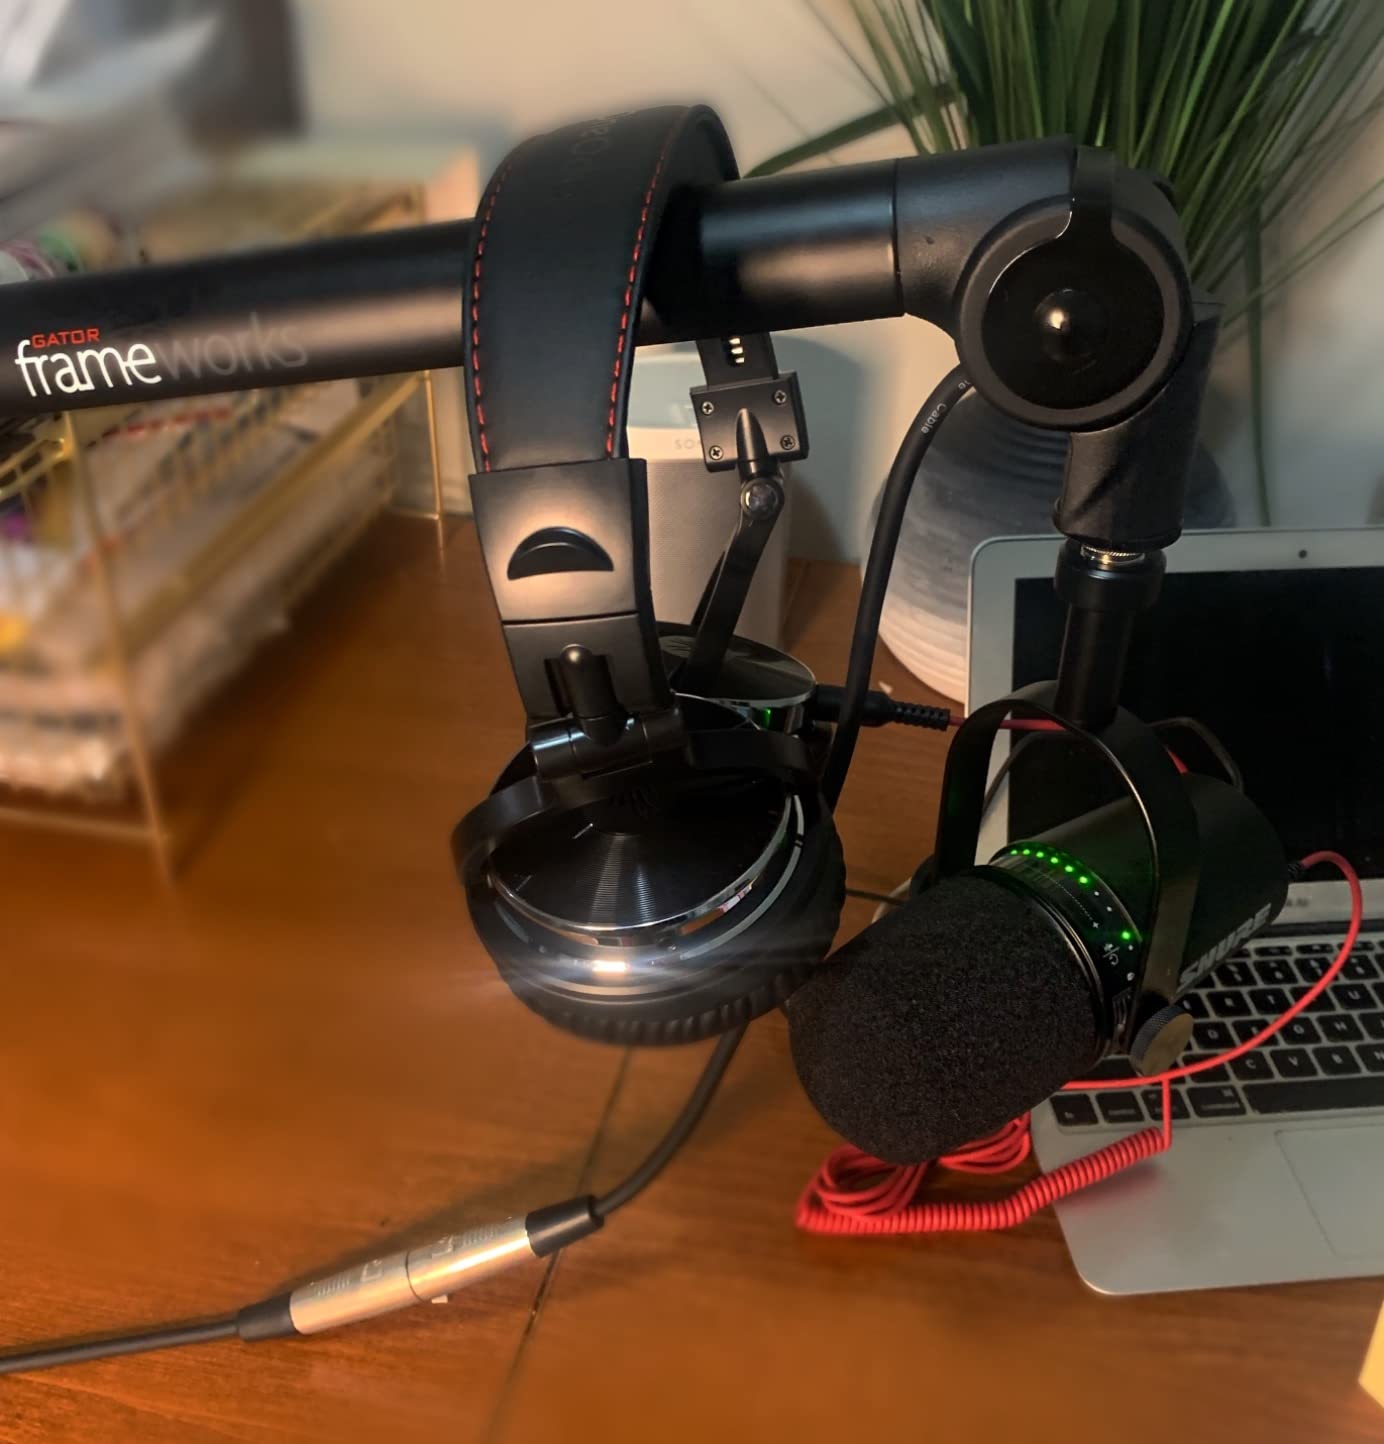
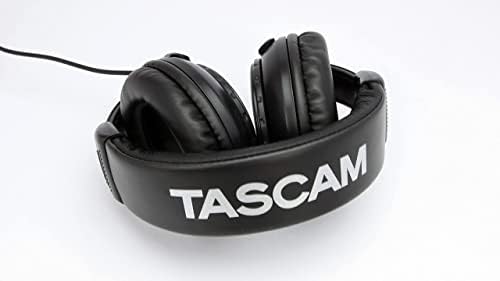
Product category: headphones
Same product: no